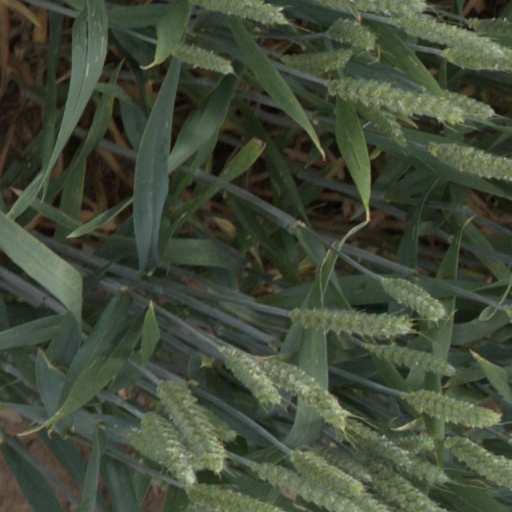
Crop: wheat